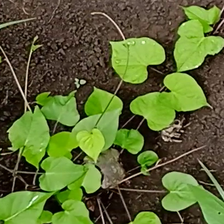
Weed species: Obscure_morning _glory(Ipomoea obscura)